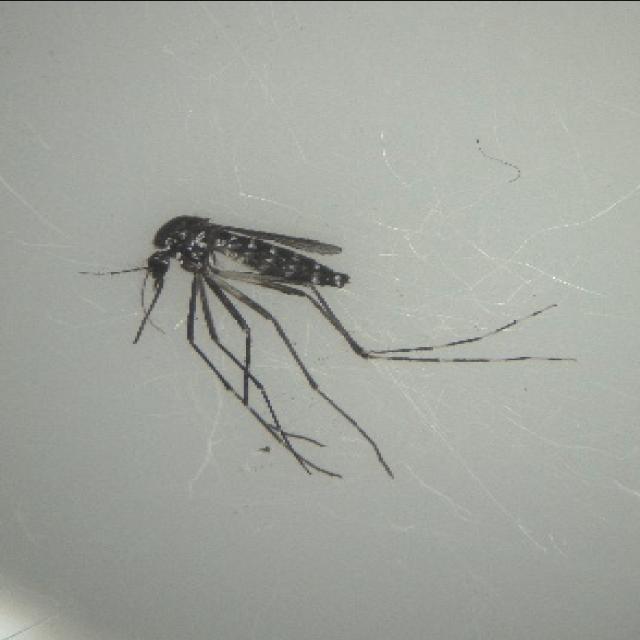
Species: aedes_albopictus